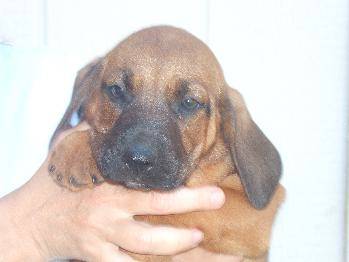
Label: dog